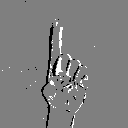
ASL letter: z